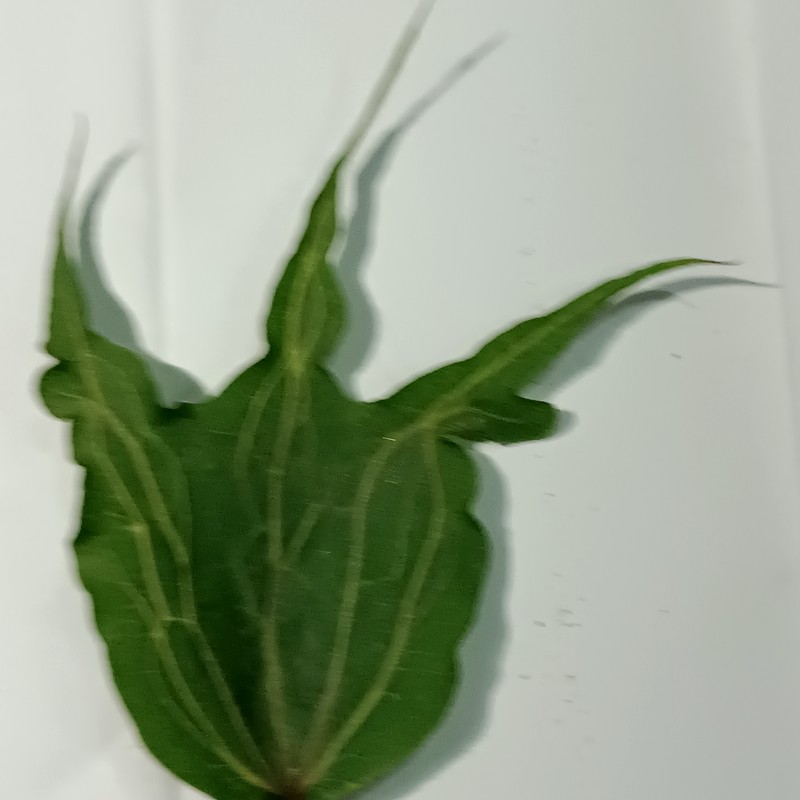
Label: Herbicide Growth Damage